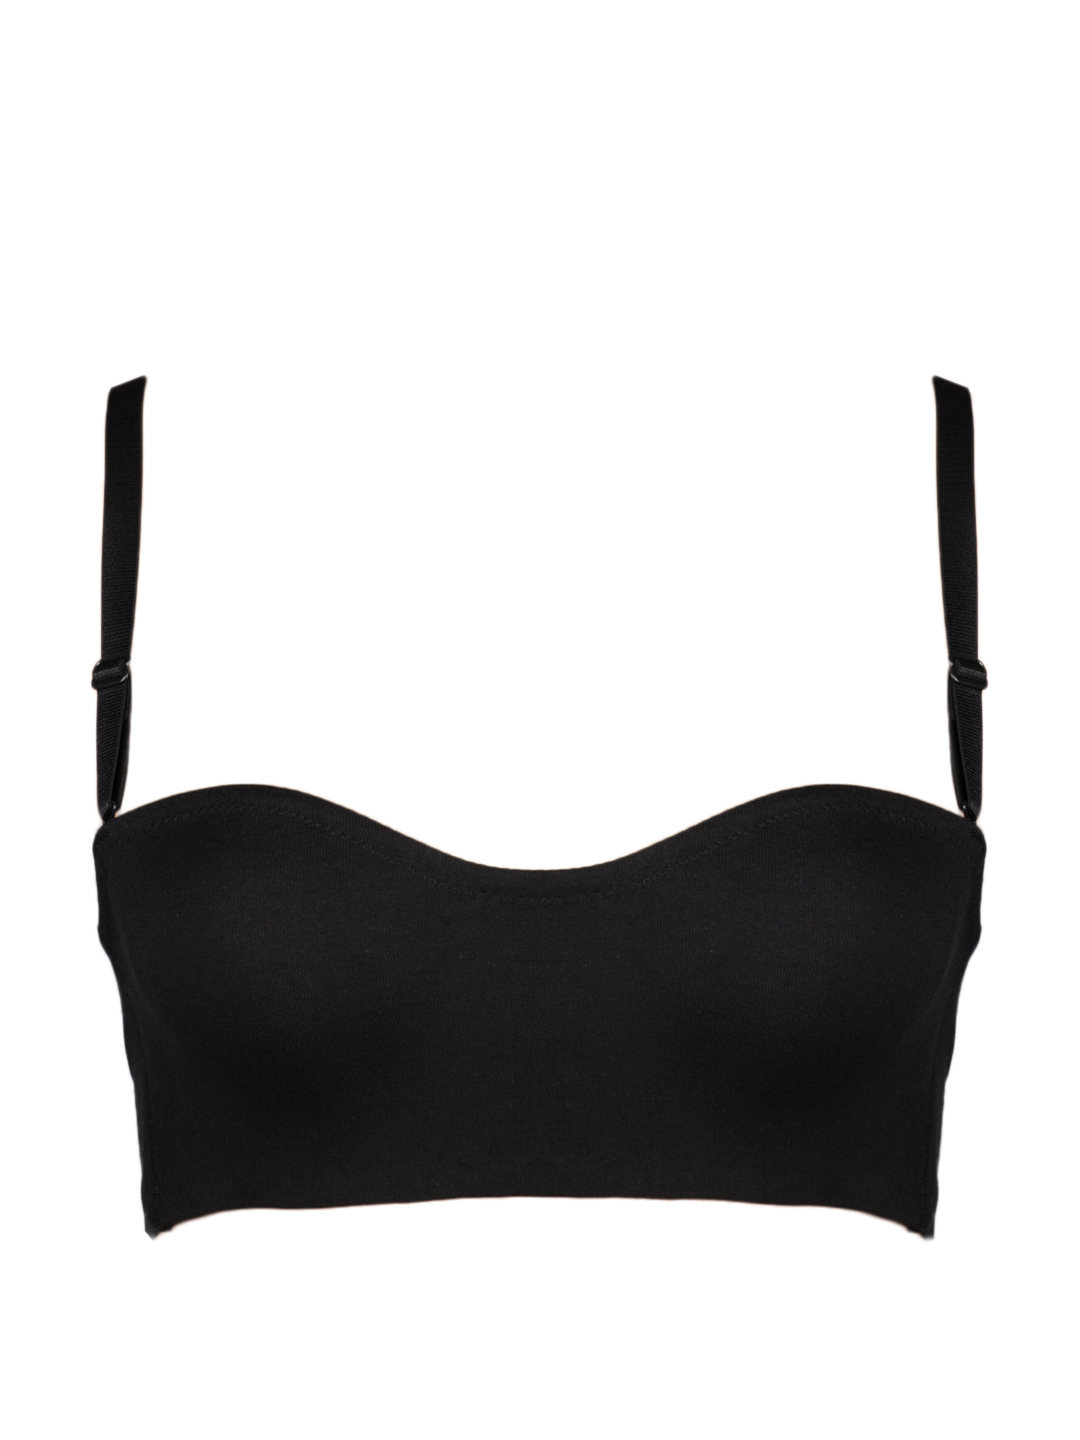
Jockey Black Seamless Bra 1718
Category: Apparel / Innerwear / Bra
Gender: Women
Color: Black
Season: Winter 2015
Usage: Casual